Yandex Market

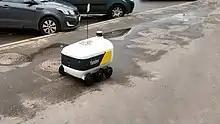
Delivery robot during the first race in a real setting (January 2021).

The general director of Yandex.Market is Daniil Shuleyko. Head office of the company is located in Lotte Plaza business center on the New Arbat Avenue in Moscow.